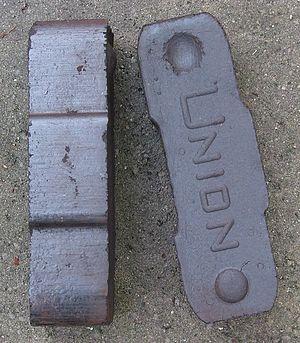
Le lignite est une roche sédimentaire composée de restes fossiles de plantes. C'est une roche intermédiaire entre la tourbe et la houille.